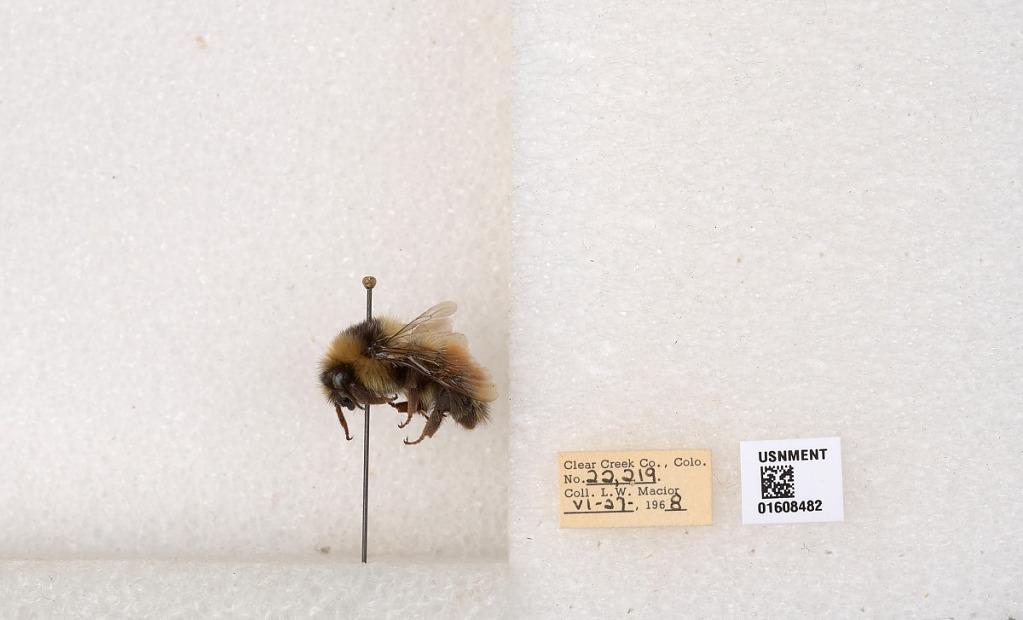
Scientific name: Bombus (Pyrobombus) sylvicola Kirby
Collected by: L. Macior
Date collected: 1968-6-27
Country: United States
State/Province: Colorado
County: Clear Creek
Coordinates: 39.6891, -105.644